2017 United Kingdom general election

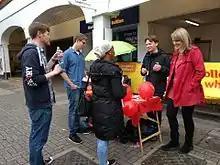
Campaigning on polling day, 8 June 2017

Most candidates were representatives of a political party registered with the Electoral Commission. Candidates not belonging to a registered party could use an "independent" label, or no label at all.